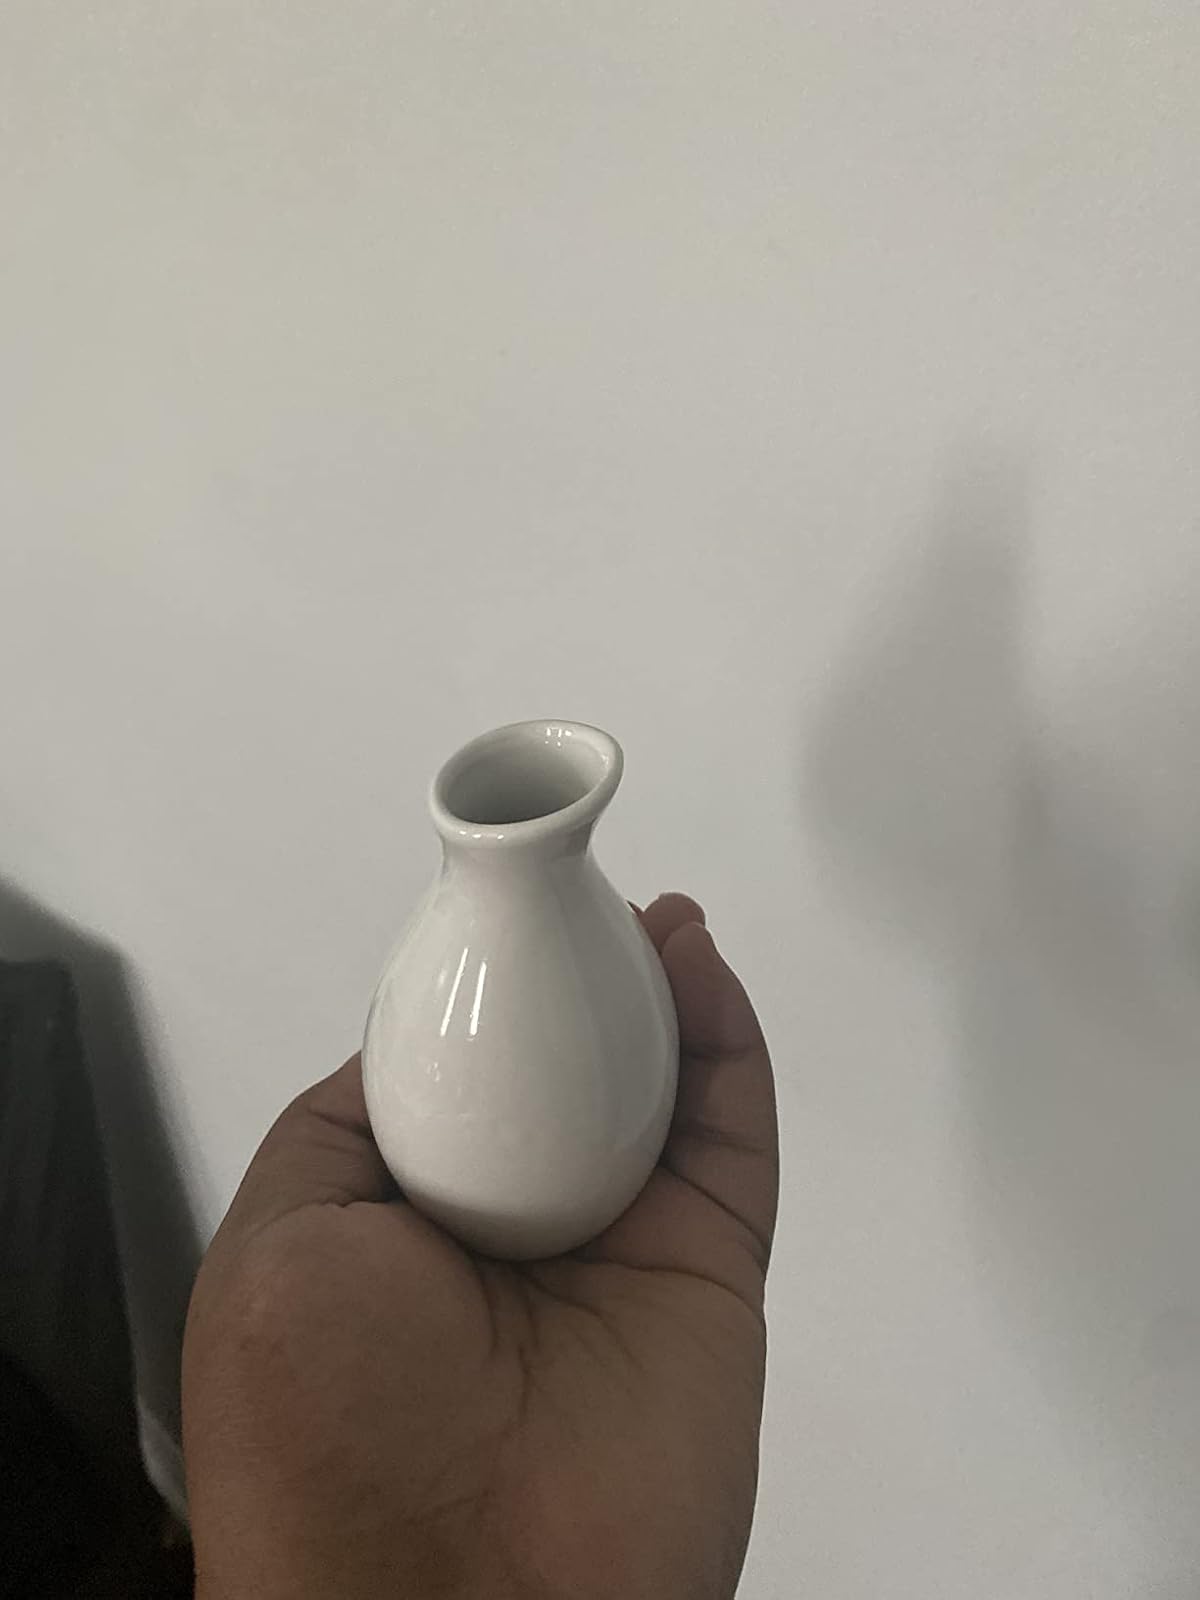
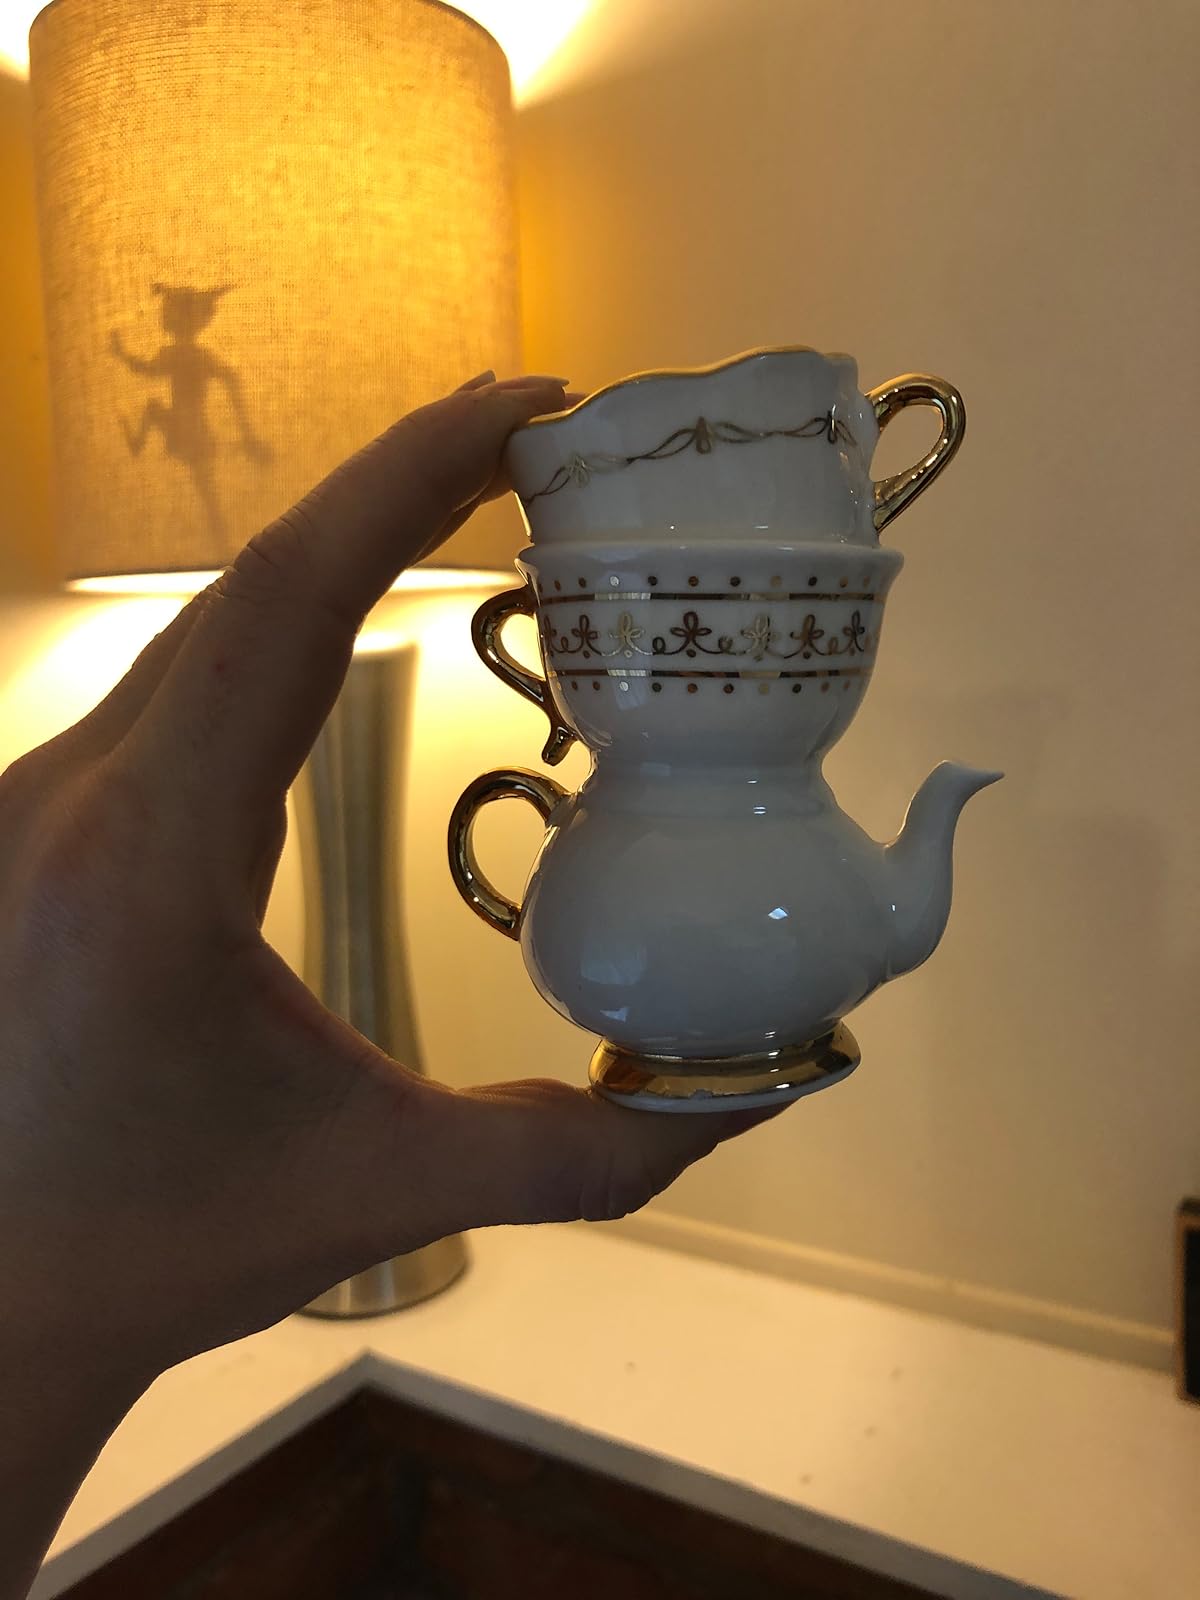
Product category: vase
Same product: no